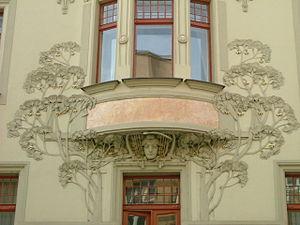
L'Hotel Central est l'un des premiers bâtiments Art nouveau de Prague. Il est situé à Prague 1, Hybernska 10.
Prague est une des villes européennes qui comptent le plus de réalisations de style Art nouveau ou jugendstil et plus précisément se rapportant au courant plus géométrique de la secession viennoise vu l'influence de l'Autriche et de l'Allemagne toutes proches.